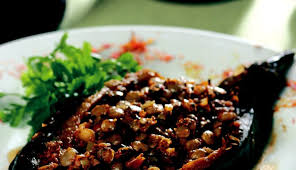
Yemek: karniyarik